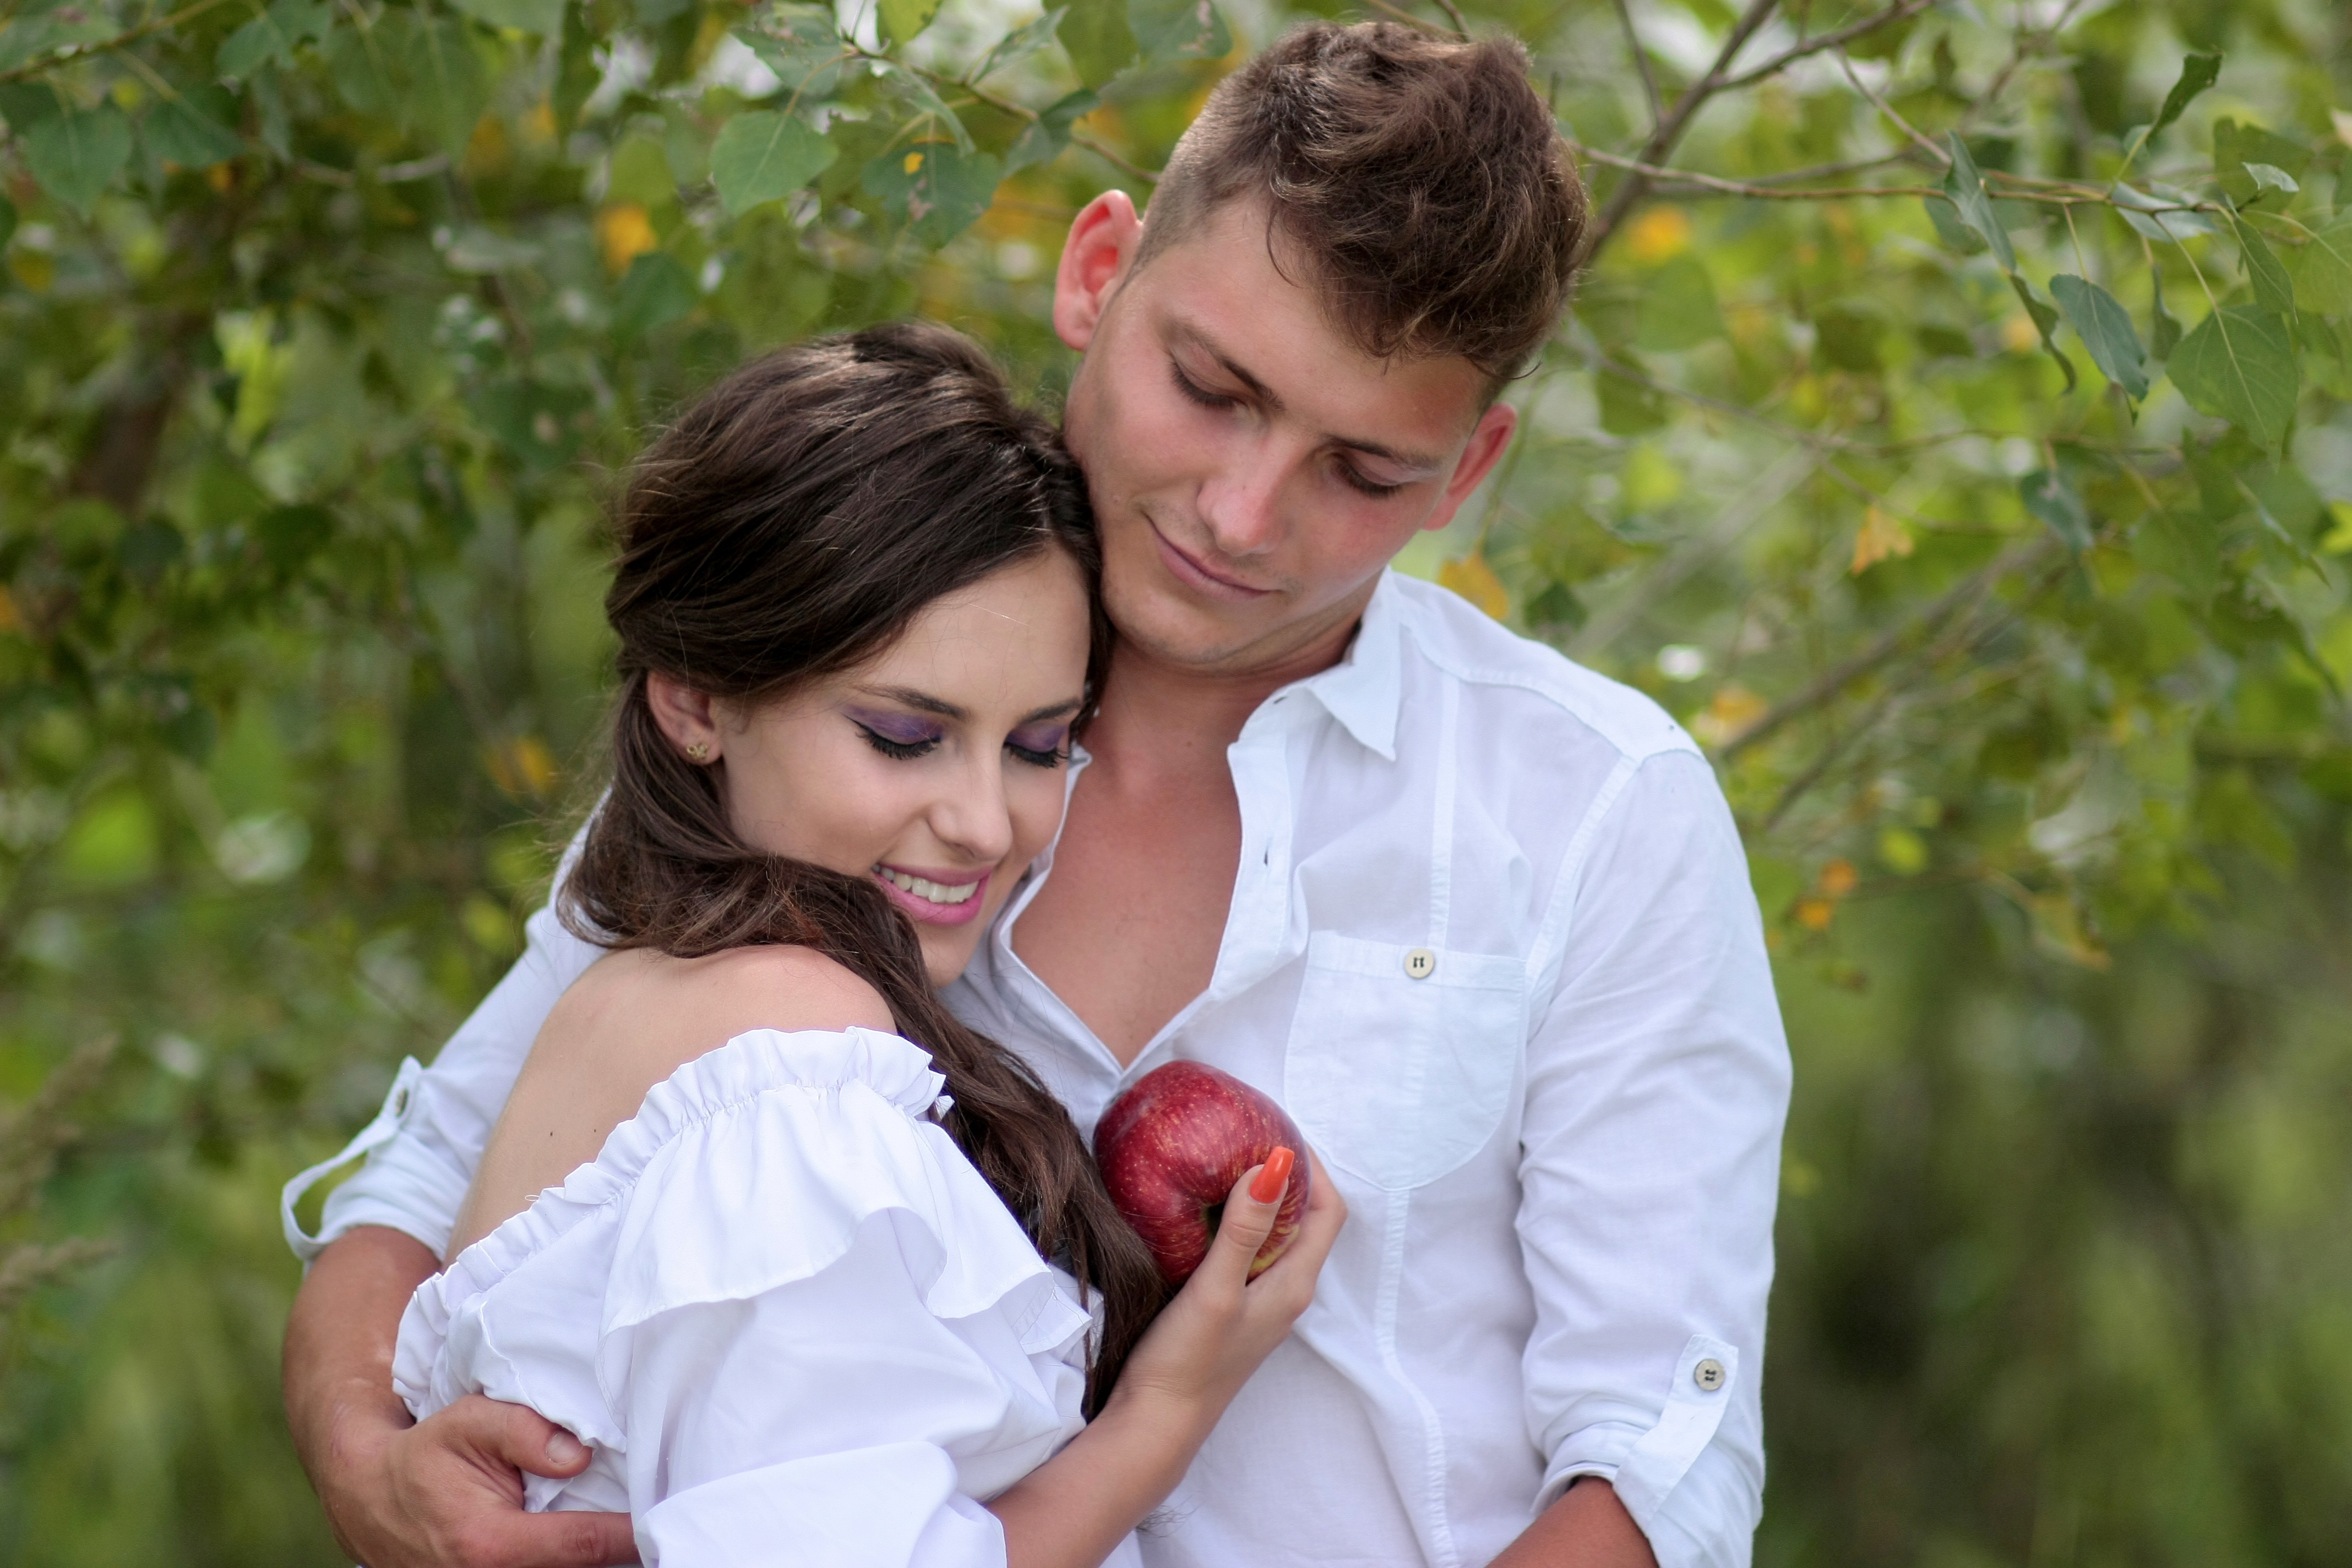
man, people, photography, love, print, couple, romance, bride, groom, ceremony, beauty, march, story, interaction, snow white, portrait photography